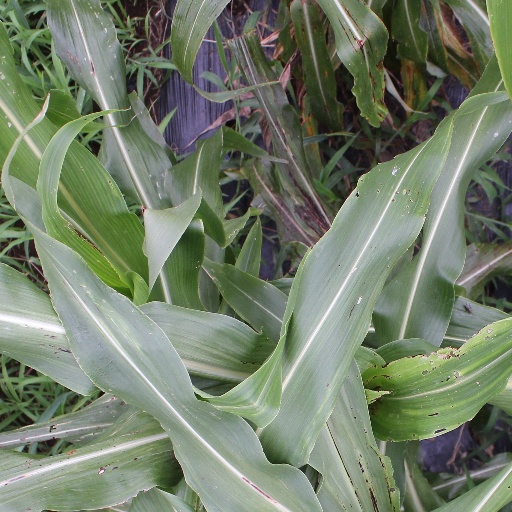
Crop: sorghum